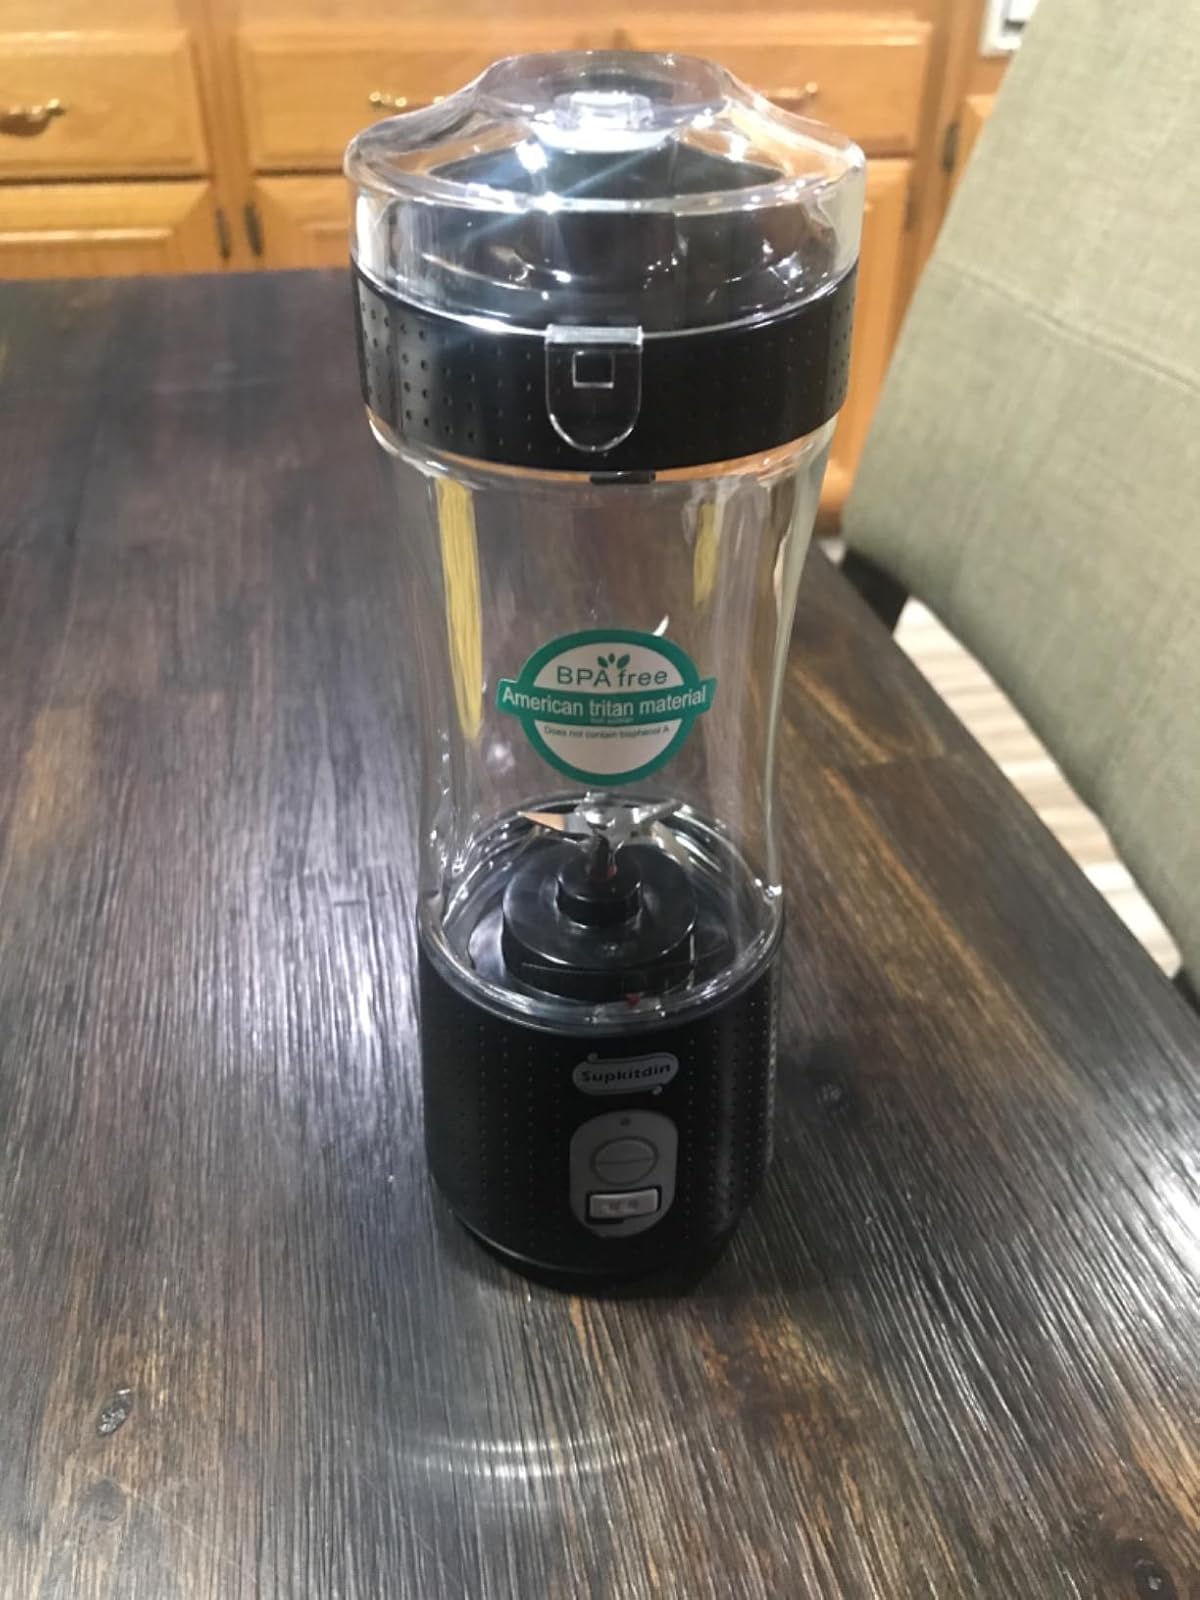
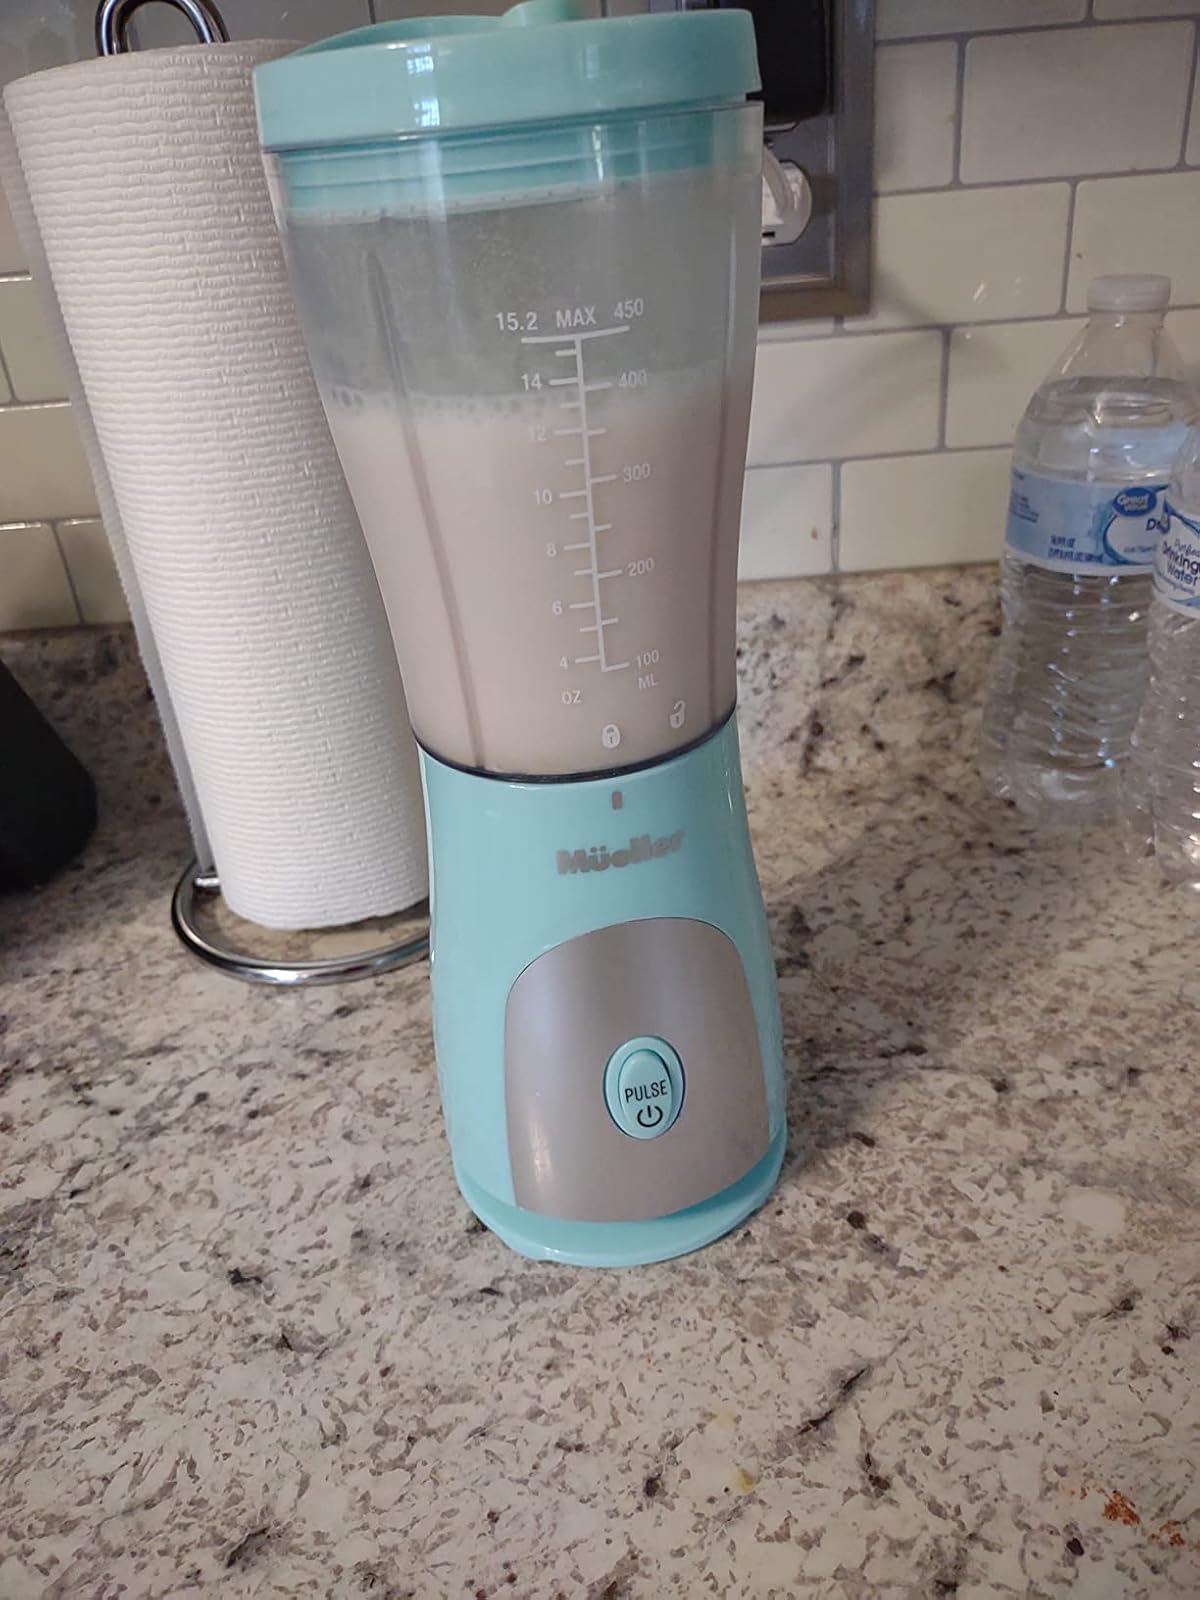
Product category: items_blender
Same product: no